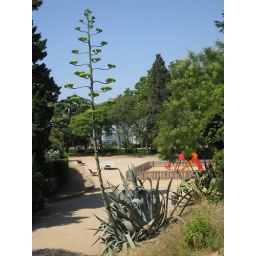
12 huge flower and ping pong table in the park